Guitar chord

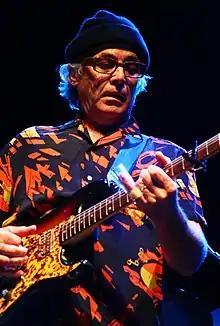
Ry Cooder plays slide guitar using an open tuning that allows major chords to be played by barring the strings anywhere along their length.

In music, a guitar chord is a set of notes played on a guitar. A chord's notes are often played simultaneously, but they can be played sequentially in an arpeggio. The implementation of guitar chords depends on the guitar tuning. Most guitars used in popular music have six strings with the "standard" tuning of the Spanish classical guitar, namely E–A–D–G–B–E' (from the lowest pitched string to the highest); in standard tuning, the intervals present among adjacent strings are perfect fourths except for the major third (G,B). Standard tuning requires four chord-shapes for the major triads.